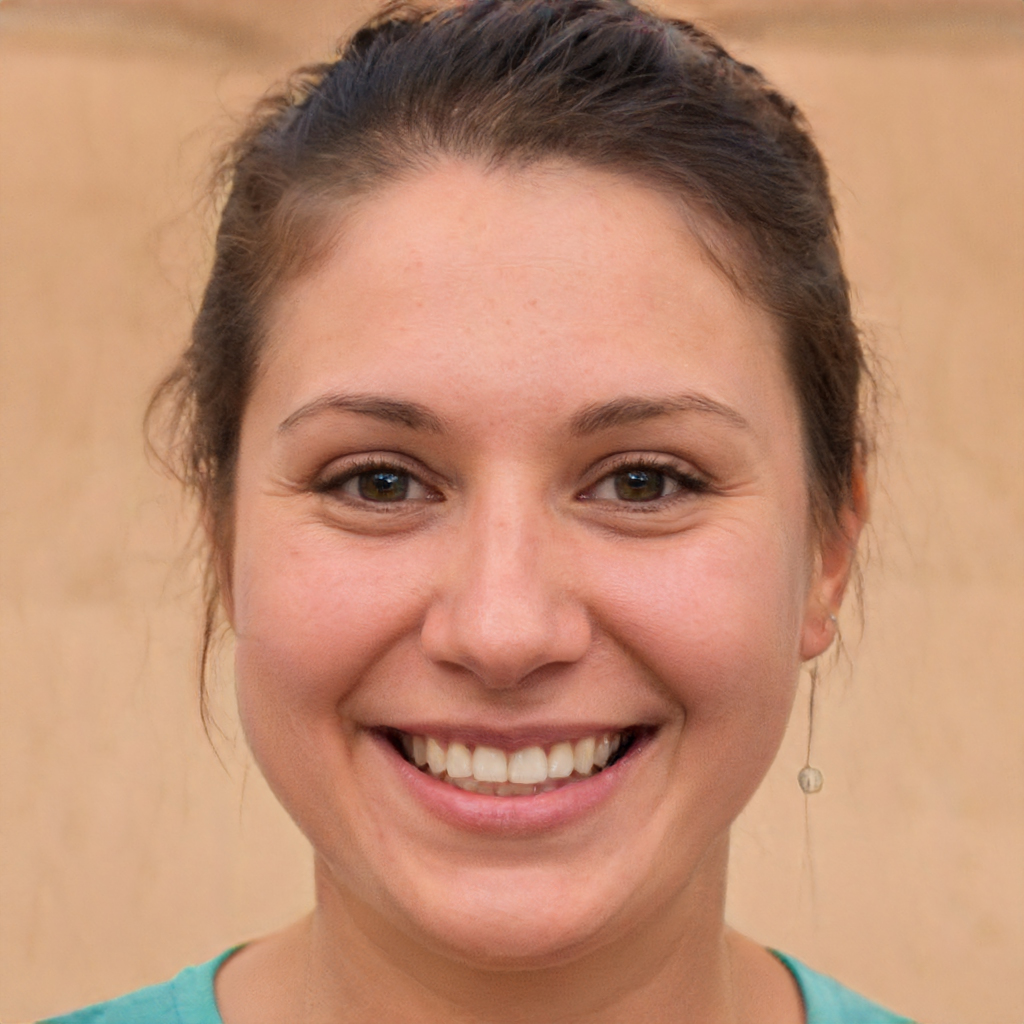
Label: No Watermark